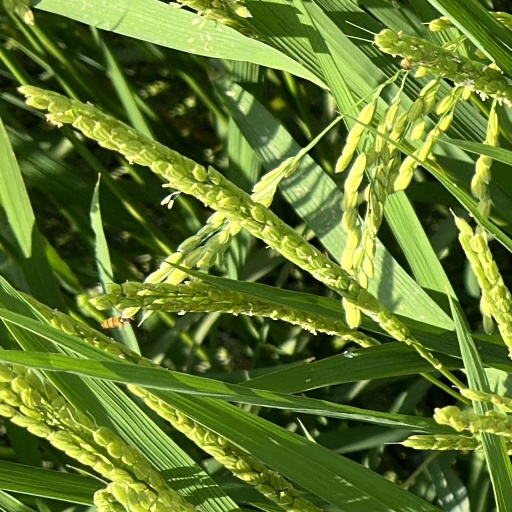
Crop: rice